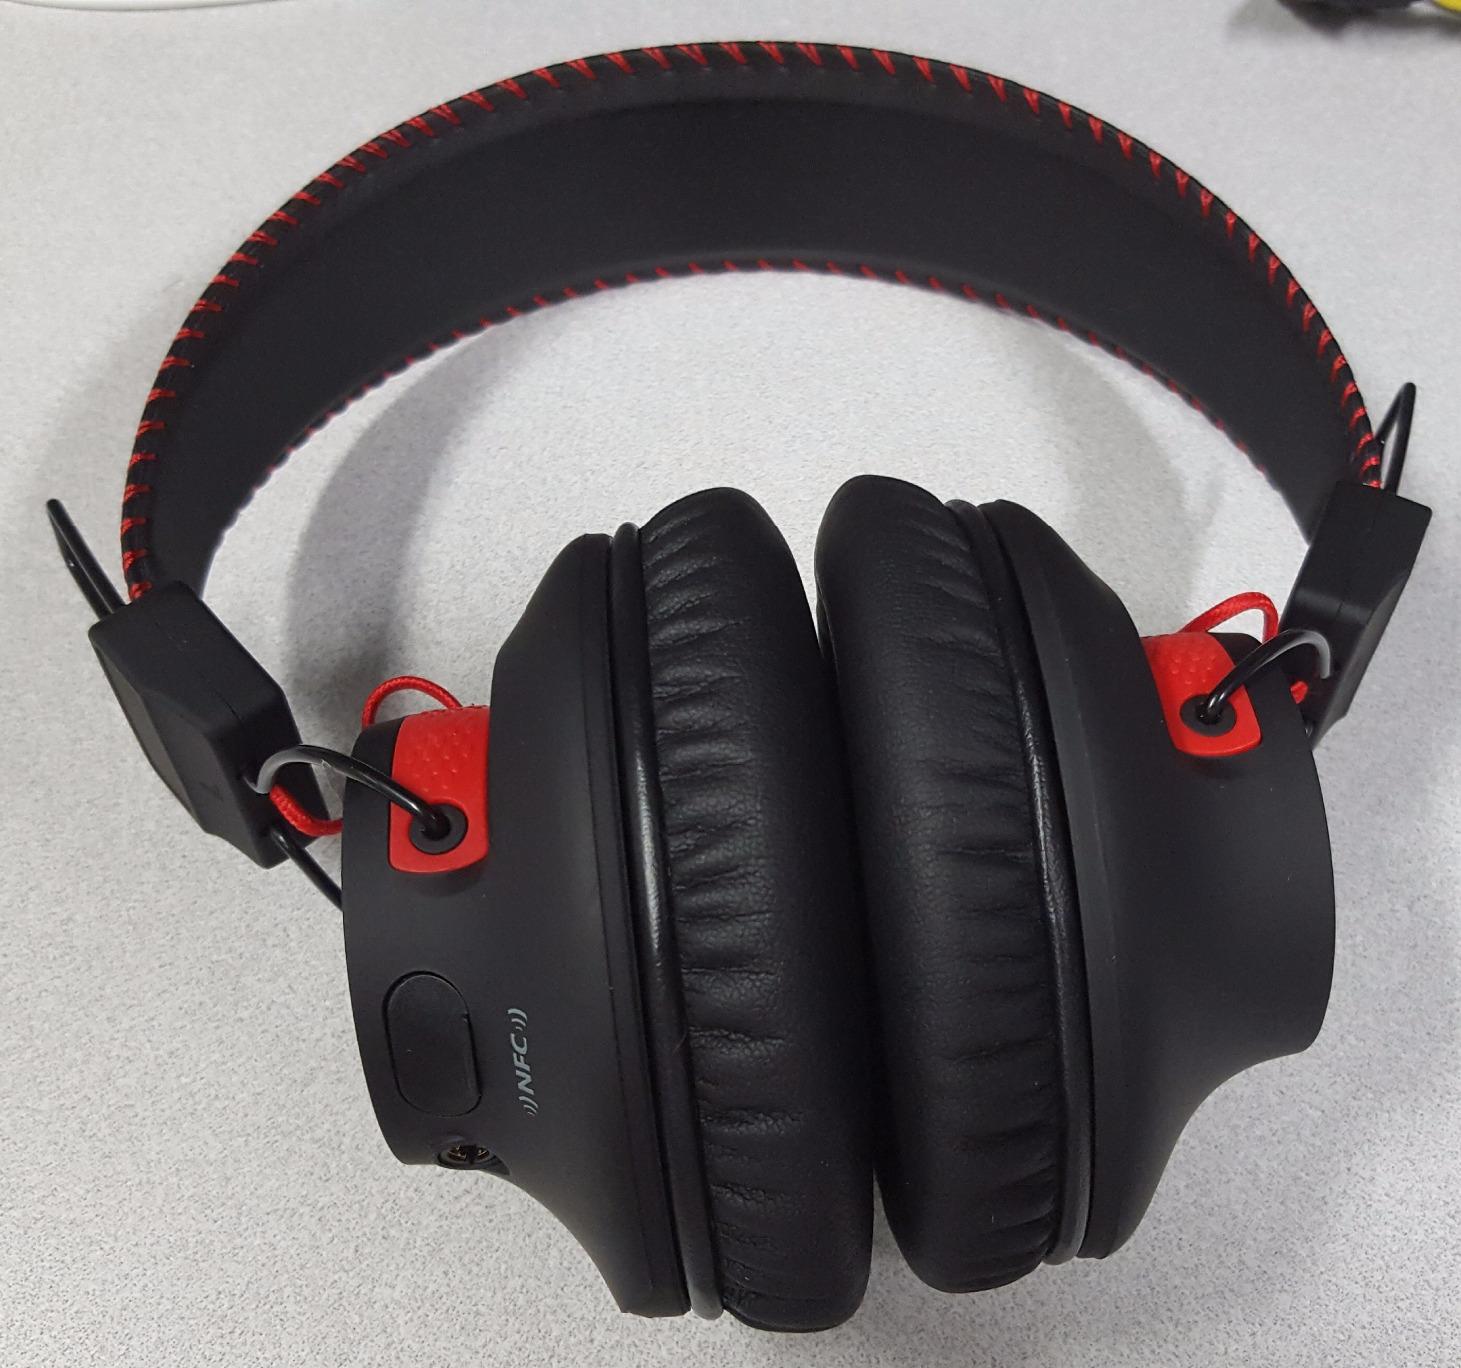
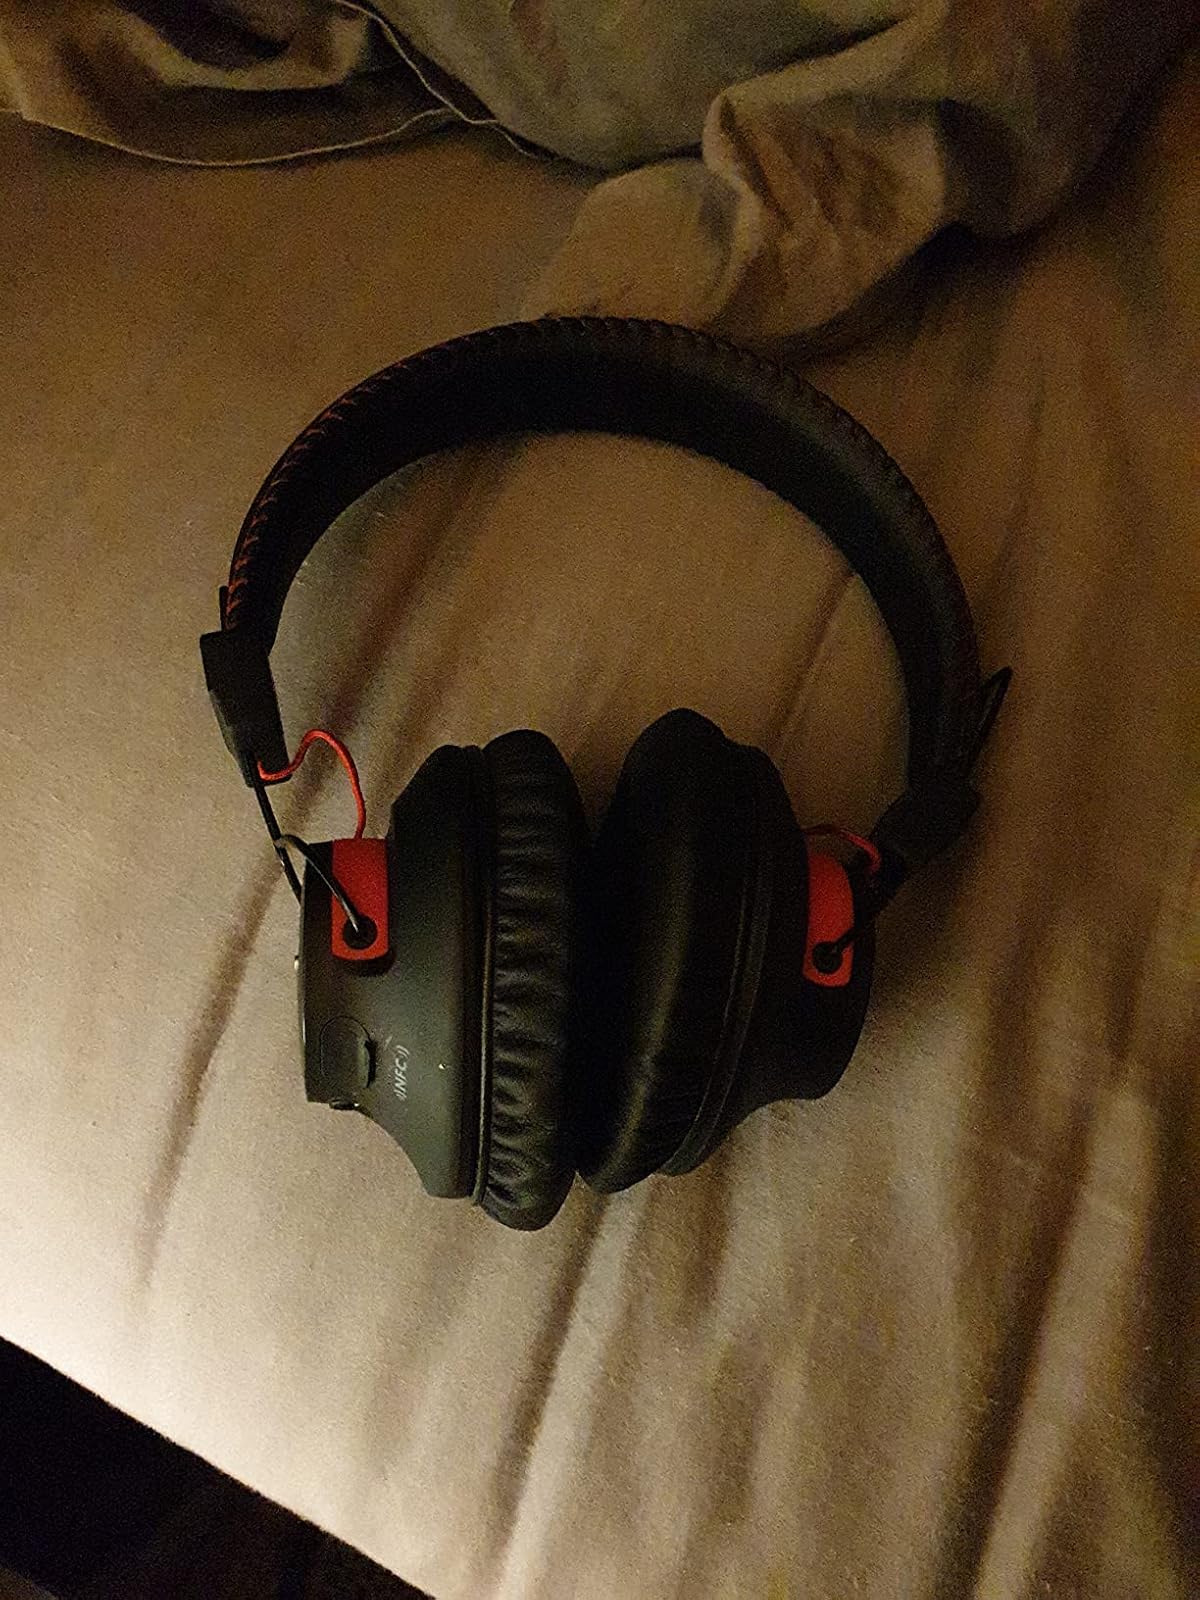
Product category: headphones
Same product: yes